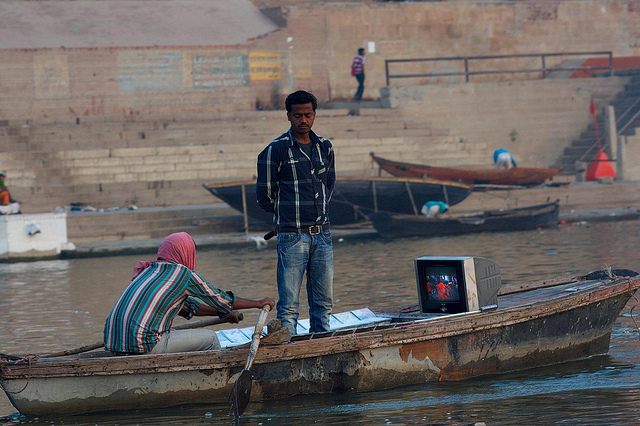
A man is standing inside of a small boat.

One man stands in a boat as the other man rows while watching a television program.

two people on the water in a boat with a television

One man standing on a small boat as another man rows.